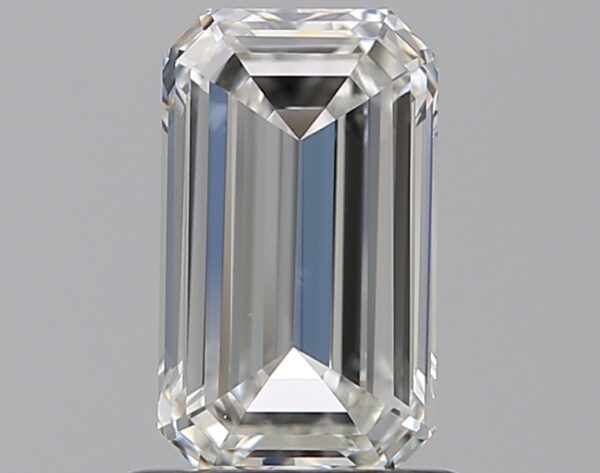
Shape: emerald
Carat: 1.01
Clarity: VVS2
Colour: G
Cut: EX
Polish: EX
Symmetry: VG
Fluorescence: F
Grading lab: GIA
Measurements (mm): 7.69 x 4.53 x 2.73